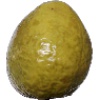
Label: Guava 1